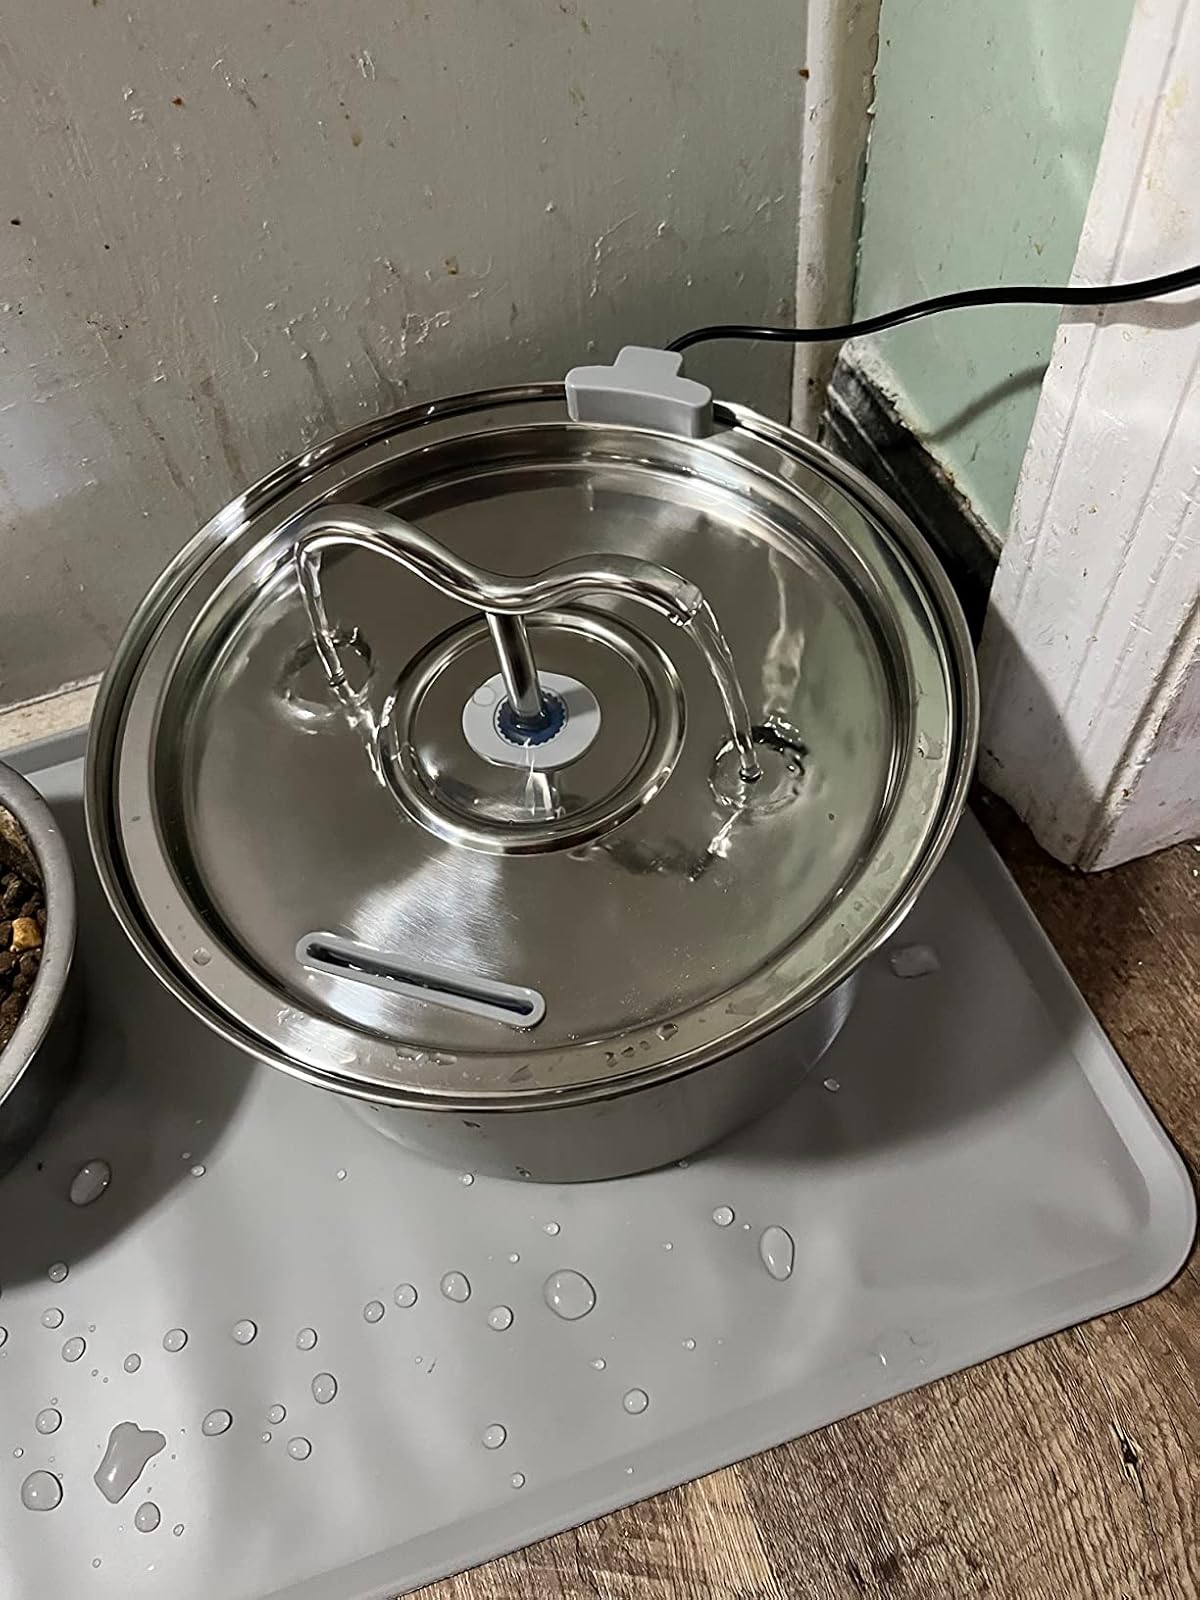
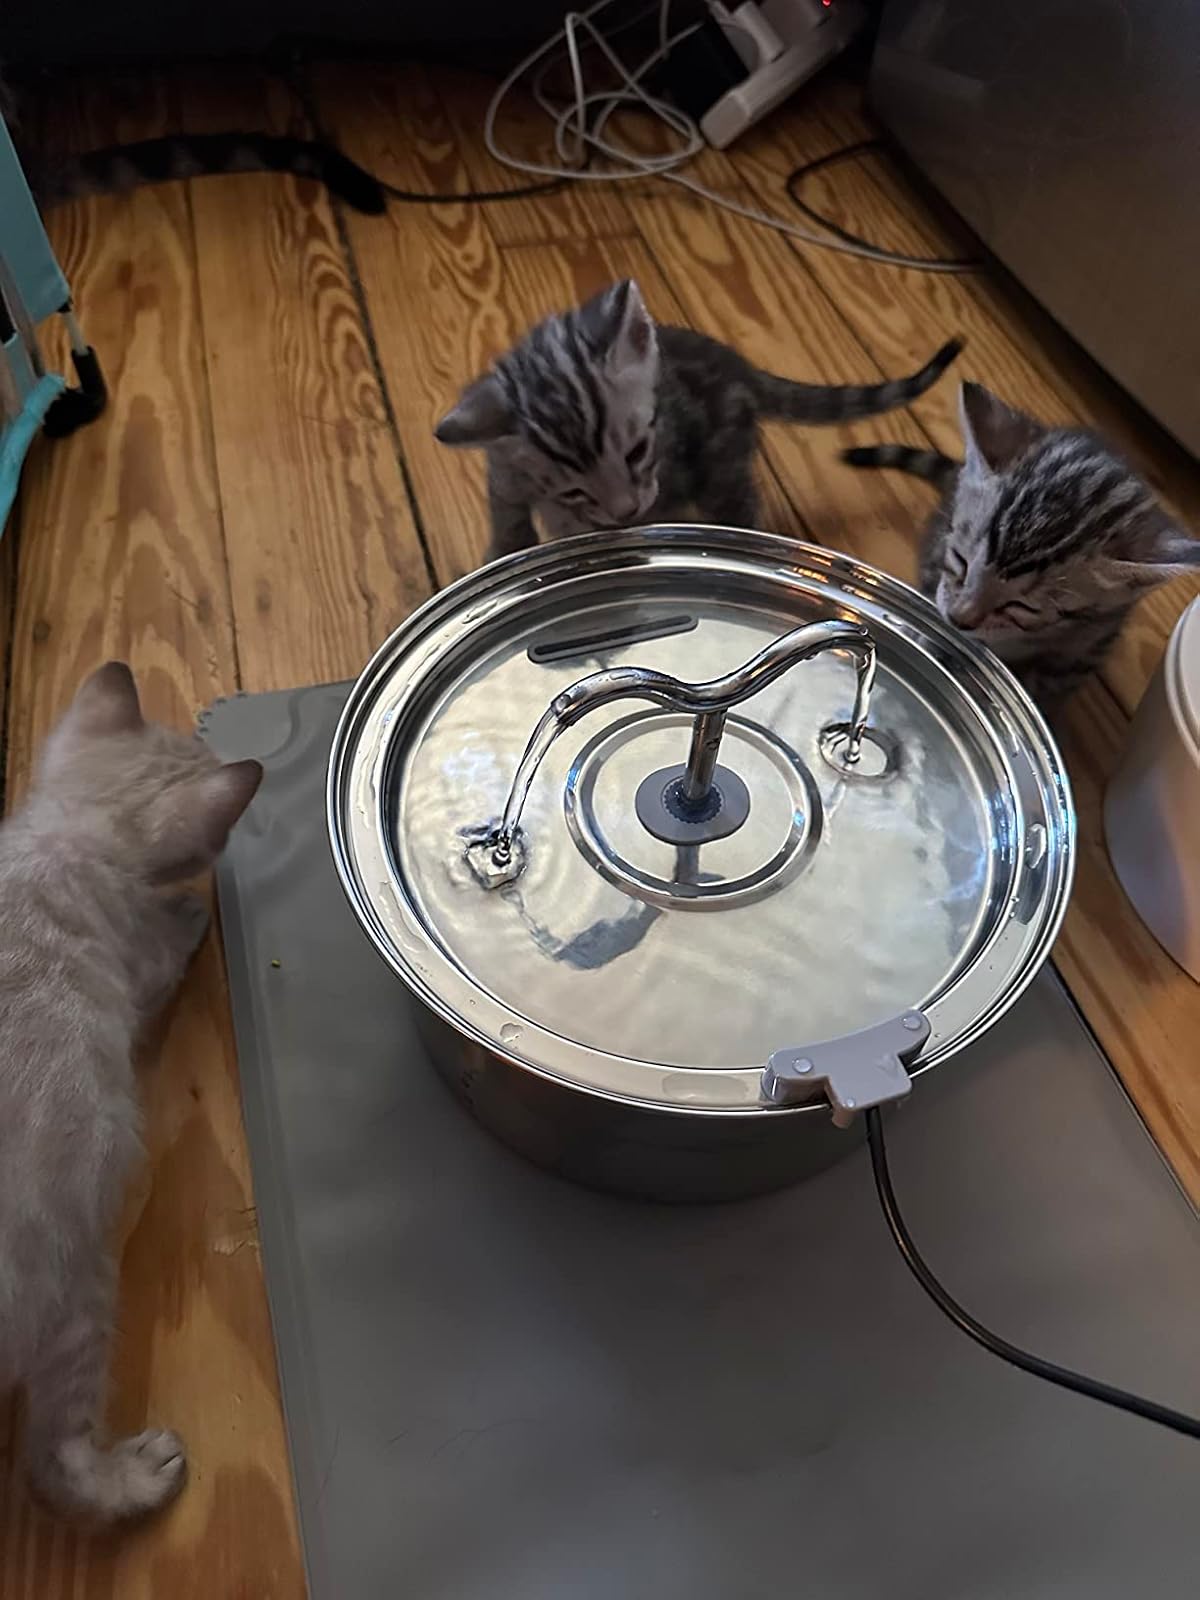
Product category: items_bowl
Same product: yes